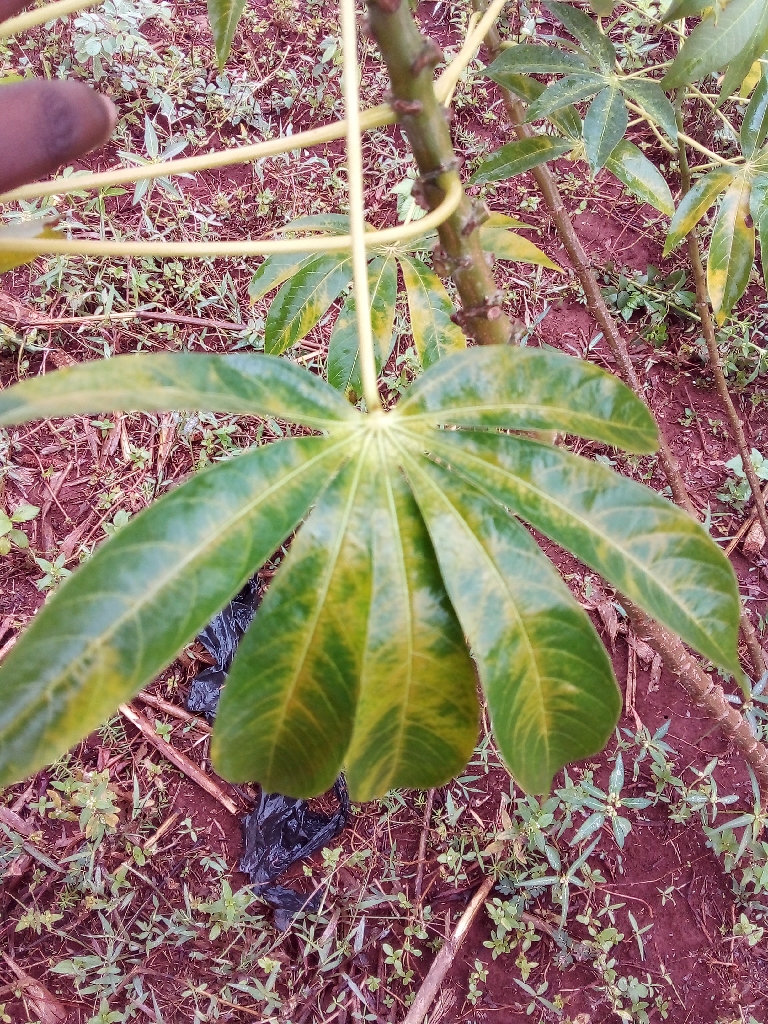
Label: cassava brown streak disease (cbsd)